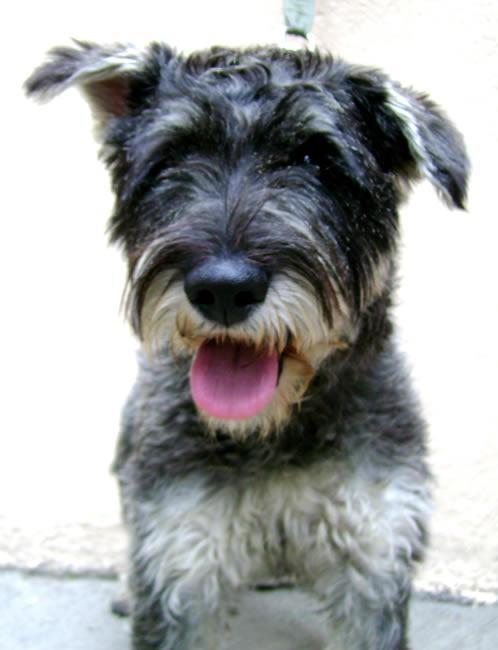
standard_schnauzer